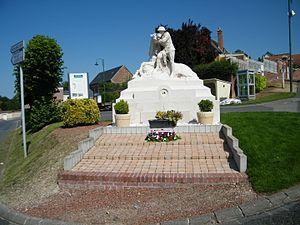
Monument à la 58è division britannique, Guerre 1914-1918, cheval blessé.
Le monument à la 58ᵉ division britannique, également connu sous le nom de L'artilleur britannique, est un monument commémoratif de la Première Guerre mondiale, situé à Chipilly, dans le département de la Somme.
La liste des mémoriaux et cimetières militaires du département de la Somme répertorie les cimetières militaires, les mémoriaux ainsi que les stèles, plaques commémoratives et autres monuments qui honorent la mémoire des morts aux combats, des victimes de bombardements ou d’exactions de l'ennemi ainsi que celle de personnels de santé, de chefs militaires ou politiques pendant :
La liste des mémoriaux de la Première Guerre mondiale en France répertorie les monuments et mémoriaux ainsi que les stèles qui honorent la mémoire des morts aux combats, des victimes de bombardements ou d’exactions de l'ennemi ainsi que celle de personnels de santé, de chefs militaires ou politiques pendant la Grande Guerre. Cette liste de prend pas en compte les monuments aux morts communaux.